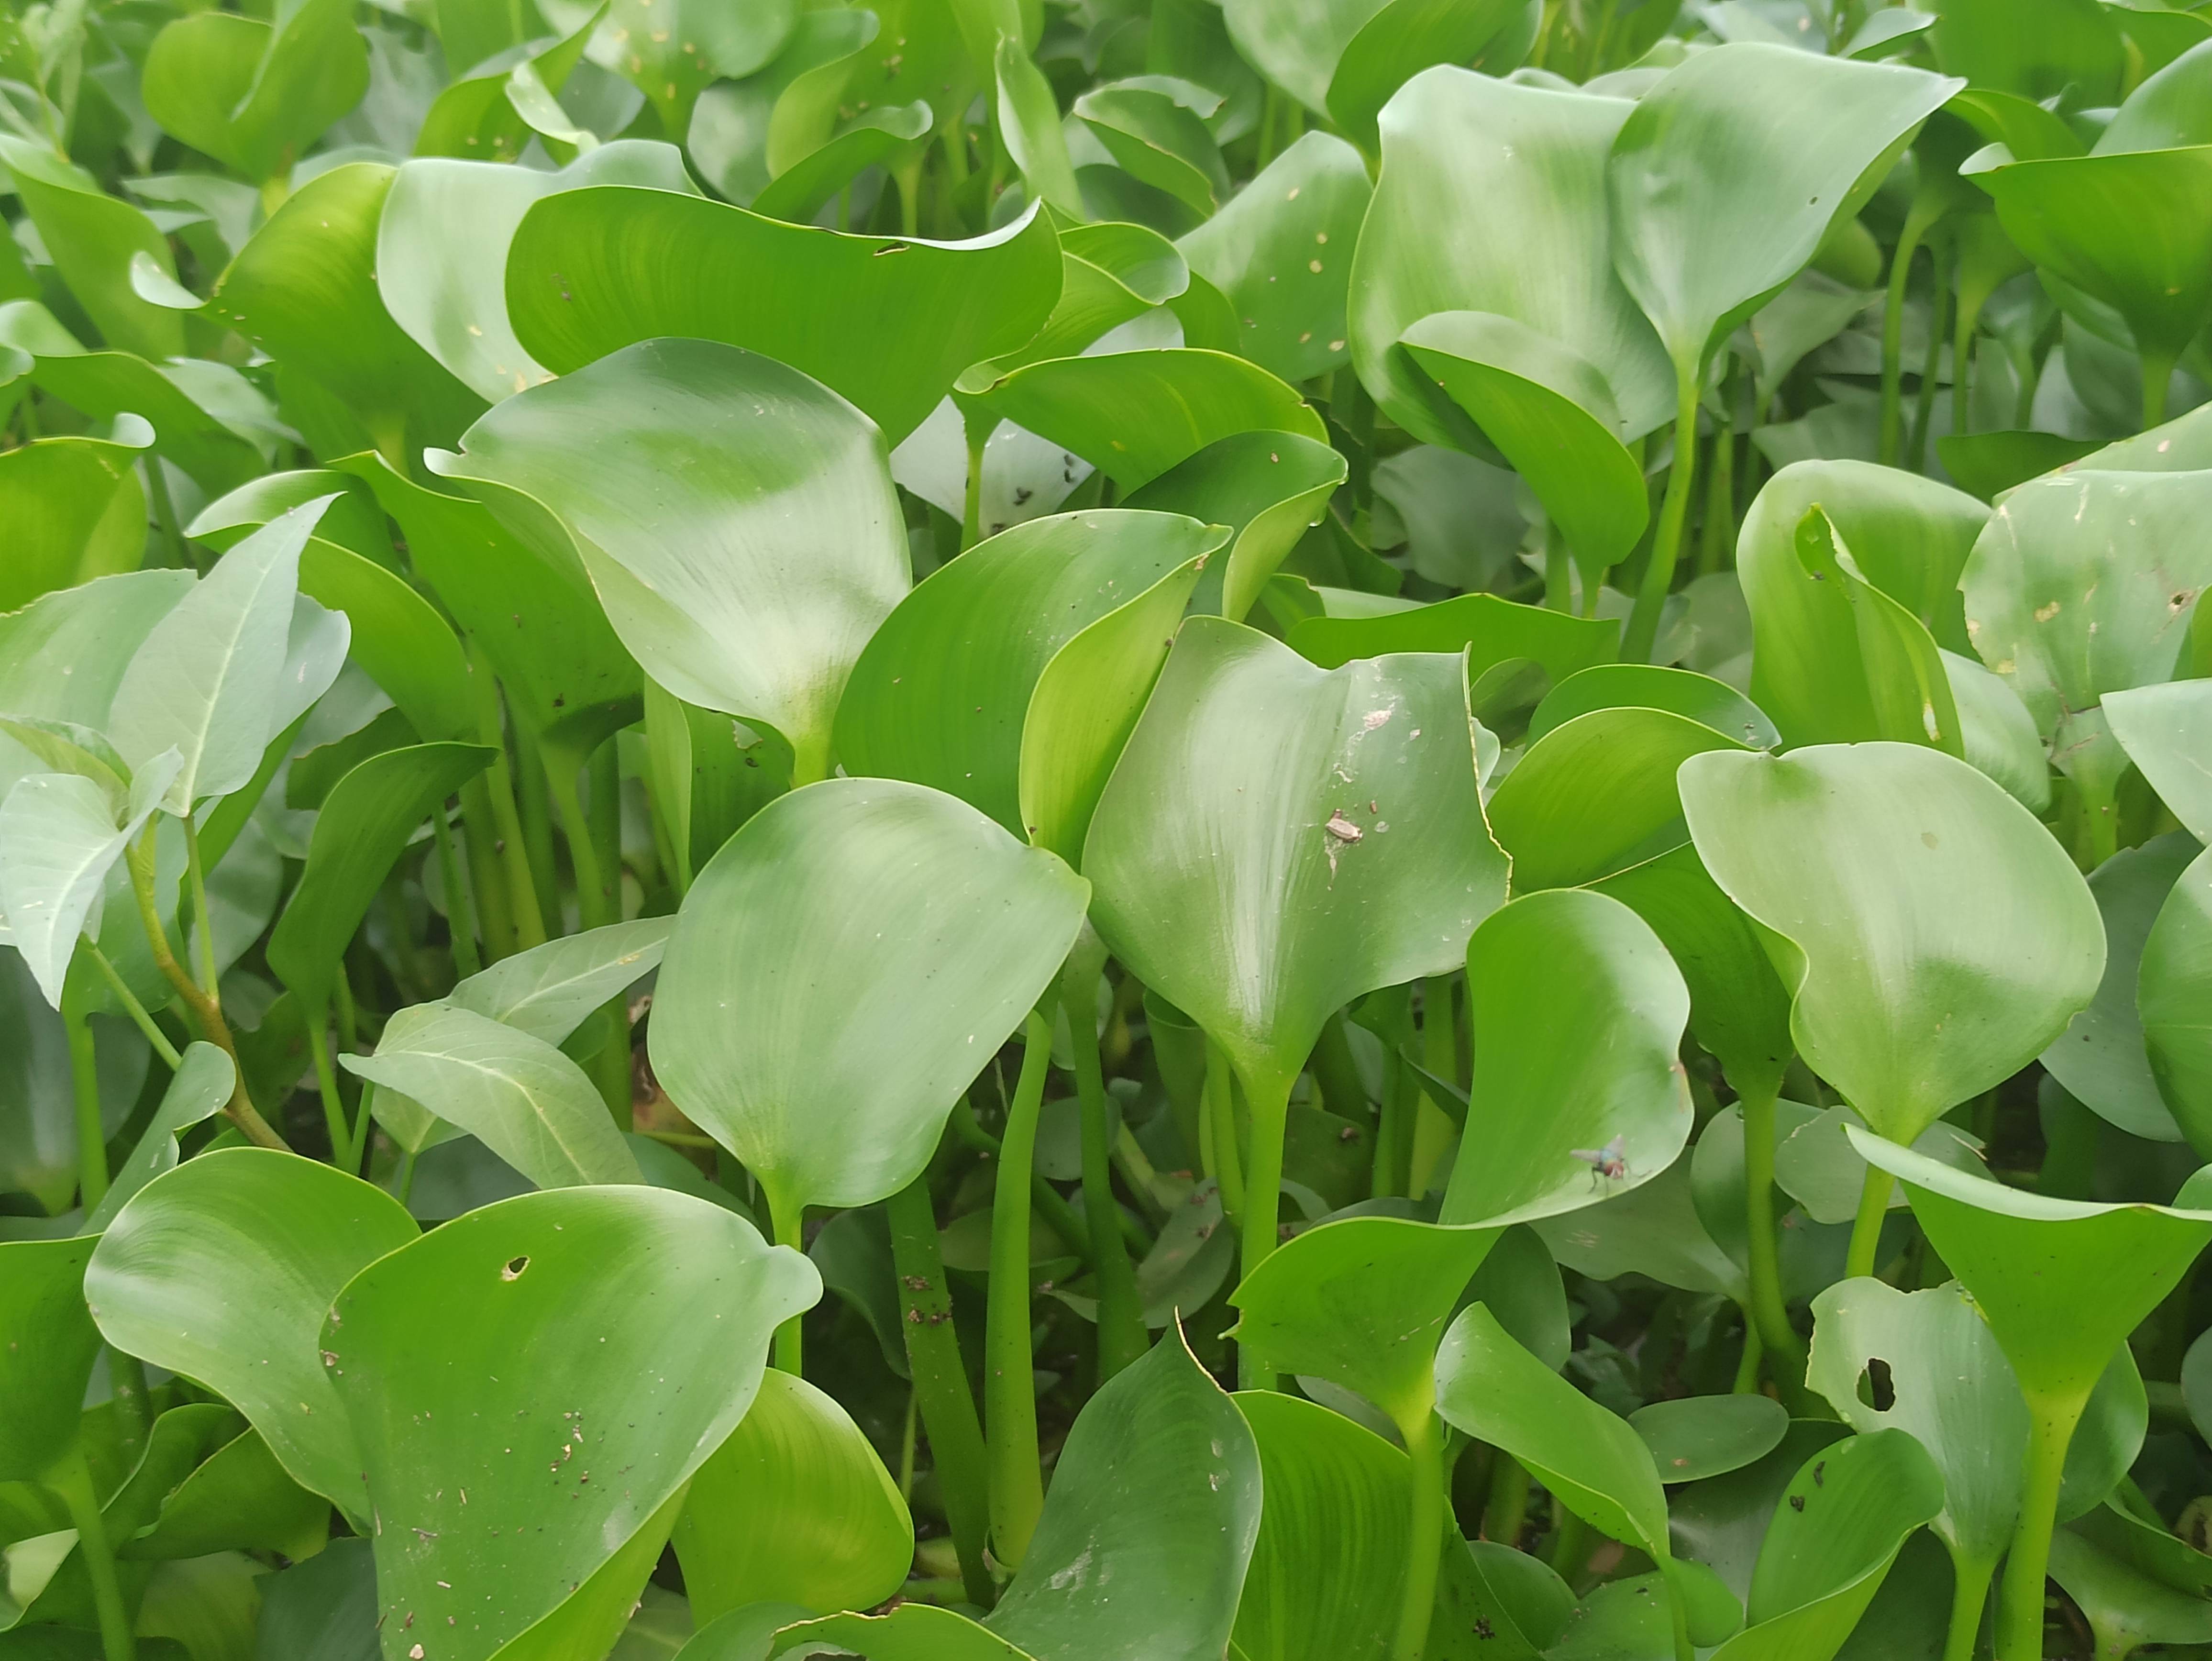
Species: Common Water Hyacinth (Eichornia crassipes)